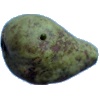
Label: pear_stone